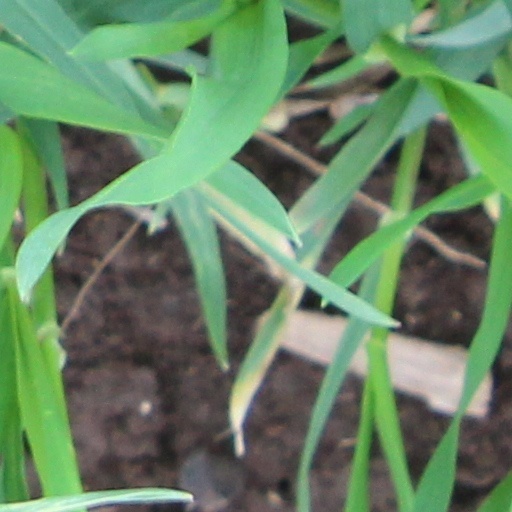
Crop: wheat